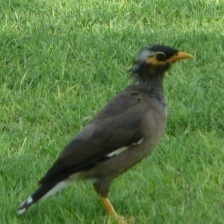
Species: MYNA
Scientific name: ACRIDOTHERES TRISTIS